Sundanese people

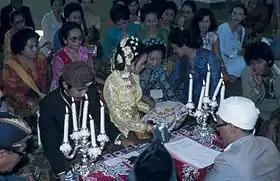
"Akad nikah", Sundanese Islamic wedding vows in front of "penghulu" and witnesses.

The Sundanese language is spoken by approximately 36 million people in 2010 and is the second most widely spoken regional language in Indonesia. The 2000 Indonesia Census put this figure at 30.9 million. This language is spoken in the southern part of the Banten province, and most of West Java and eastwards as far as the Pamali River in Brebes, Central Java.Sundanese is also closely related to Malay and Minang as it is to Javanese, as seen by the Sundanese utilising different language levels denoting rank and respect – a concept borrowed from the Javanese. It shares similar vocabularies with Javanese and Malay. There are several dialects of Sundanese, from the Sunda–Banten dialect to the Sunda–Cirebonan dialect in the eastern part of West Java until the western part of Central Java Province. Some of the most distinct dialects are from Banten, Bogor, Priangan, and Cirebon. In Central Java, Sundanese is spoken in some of the Cilacap region and some of the Brebes region. It is known that the most refined Sundanese dialect — which is considered as its original form – are those spoken in Ciamis, Tasikmalaya, Garut, Bandung, Sumedang, Sukabumi, and especially Cianjur (The dialect spoken by people living in Cianjur is considered as the most refined Sundanese). The dialect spoken on the north coast, Banten and Cirebon are considered less refined, and the language spoken by Baduy people is considered the archaic type of Sundanese language, before the adoption of the concept of language stratification to denote rank and respect as demonstrated (and influenced) by Javanese.